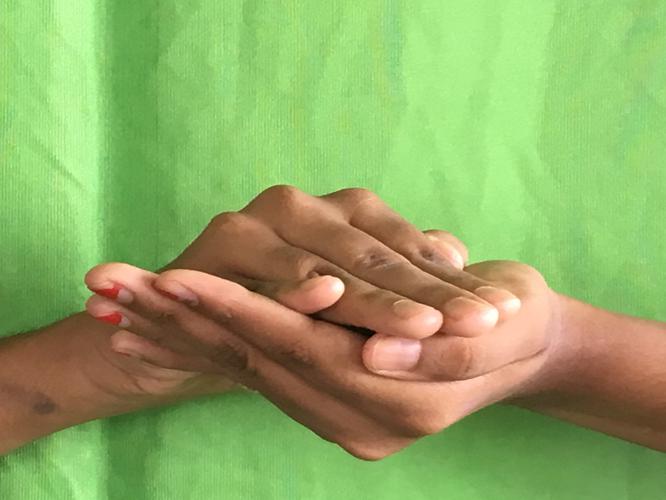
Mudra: Samputa
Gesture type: double_hand